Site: brandenburg
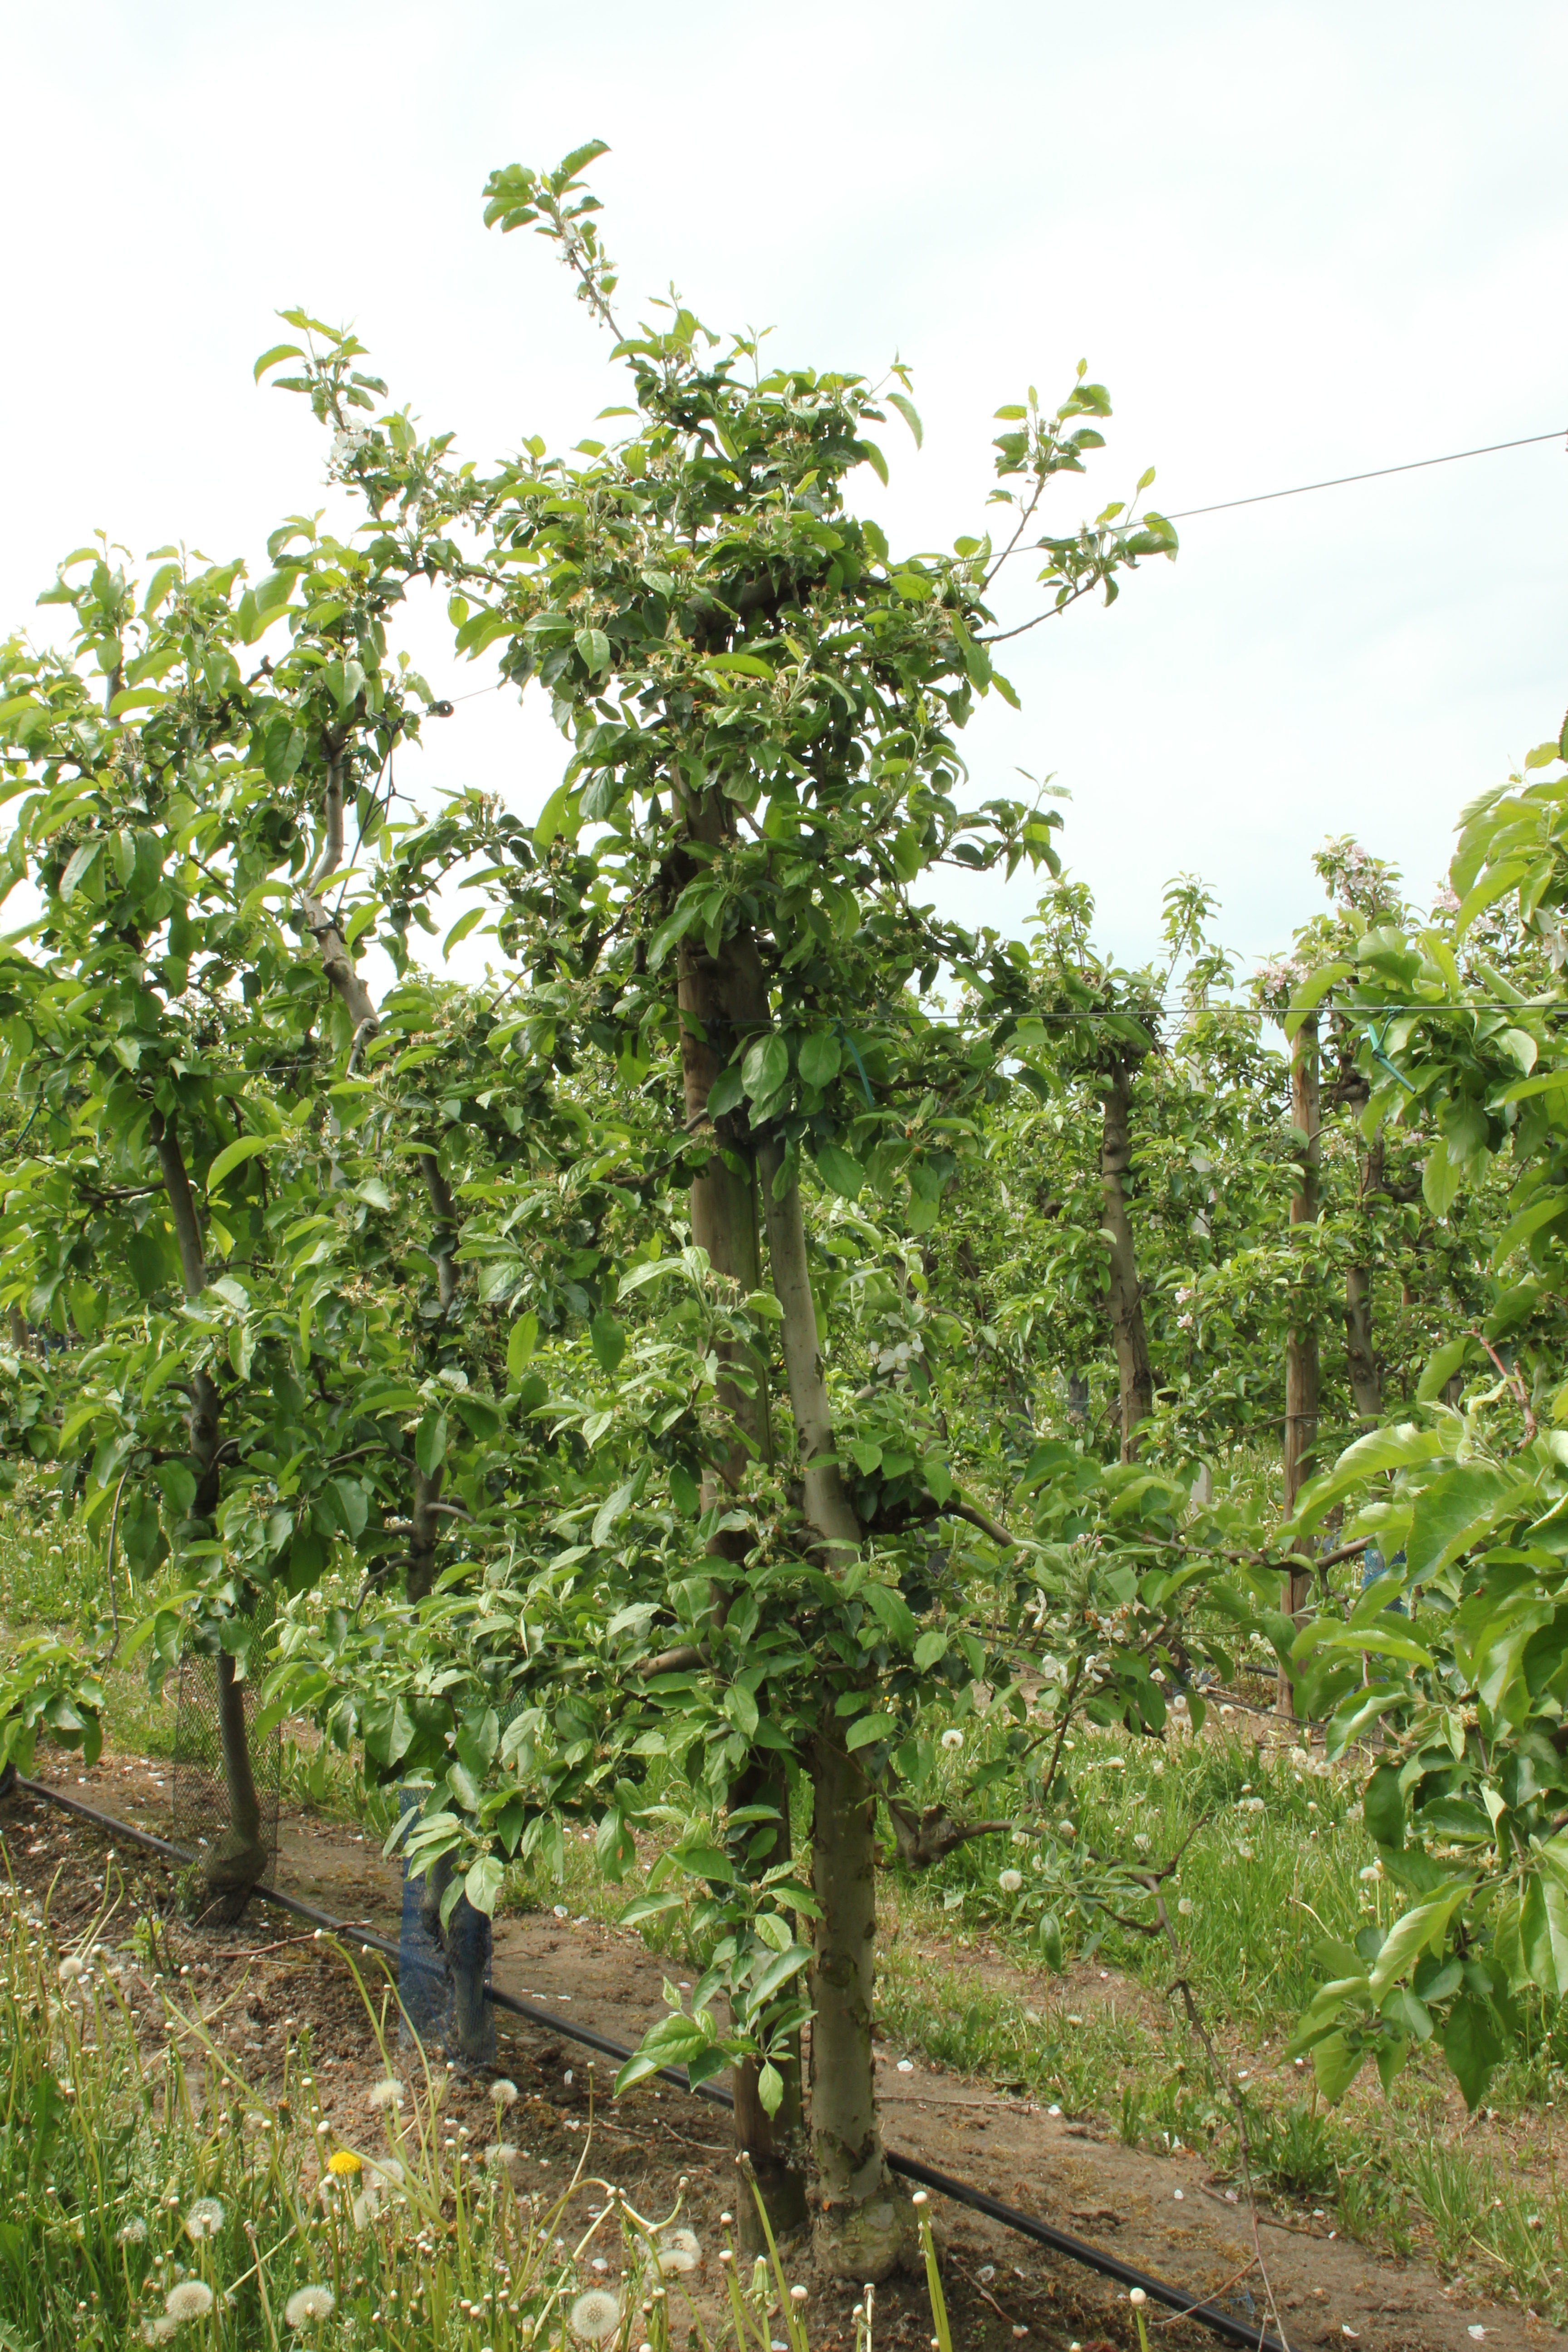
Growth stage (BBCH 67): Flowering